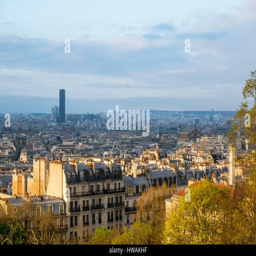
general view from the hill